Kremsmünster Abbey

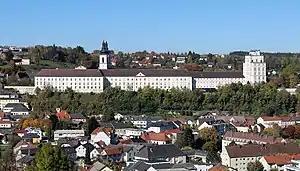
Kremsmünster Abbey

Kremsmünster Abbey is a Benedictine monastery located in Kremsmünster, Upper Austria.